George Francis Joseph

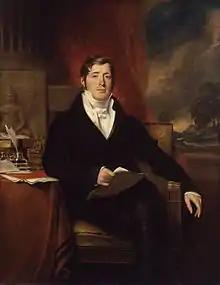
"Portrait of Stamford Raffles" by Joseph, 1817

In 1792 Joseph gained the Royal Academy gold medal for a "Scene from Coriolanus". He had sent his first contribution to the Academy in 1788, and became a constant exhibitor both there and at the British Institution. In 1797 he painted "Mrs. Siddons as the Tragic Muse". In 1811 the British Institution awarded him a premiums for his "Return of Priam with the dead body of Hector", and again in 1812 for his "Procession to Calvary".